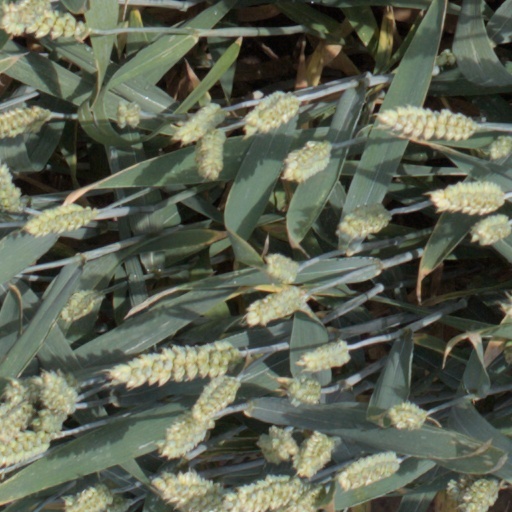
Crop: wheat